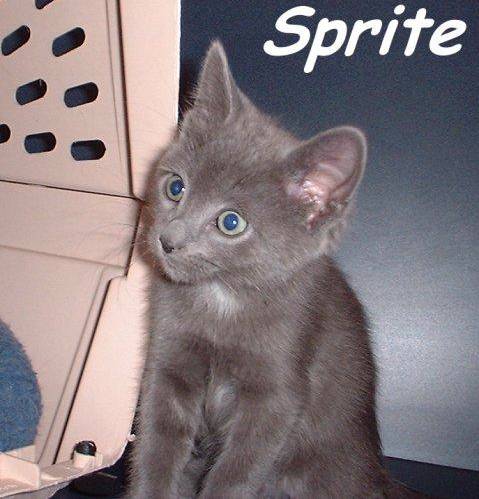
Label: cat